Big Eden

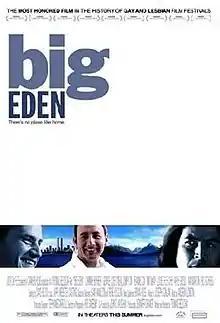
Theatrical release poster

Big Eden is a 2000 romantic comedy-drama film written and directed by Thomas Bezucha. Arye Gross stars as Henry Hart, a successful gay artist from New York City who returns to his rural hometown in Montana to care for his ailing grandfather. Henry is welcomed back by the townsfolk, all of whom are aware of his sexuality and are highly accepting and even supportive towards him (the film's plot and dialogue is notably devoid of homophobic content). During the months he stays in the town, Henry is forced to confront his unresolved feelings for his high school friend Dean Stewart, while simultaneously being oblivious to the feelings of Pike Dexter (Eric Schweig), the shy Native American owner of the town's general store.